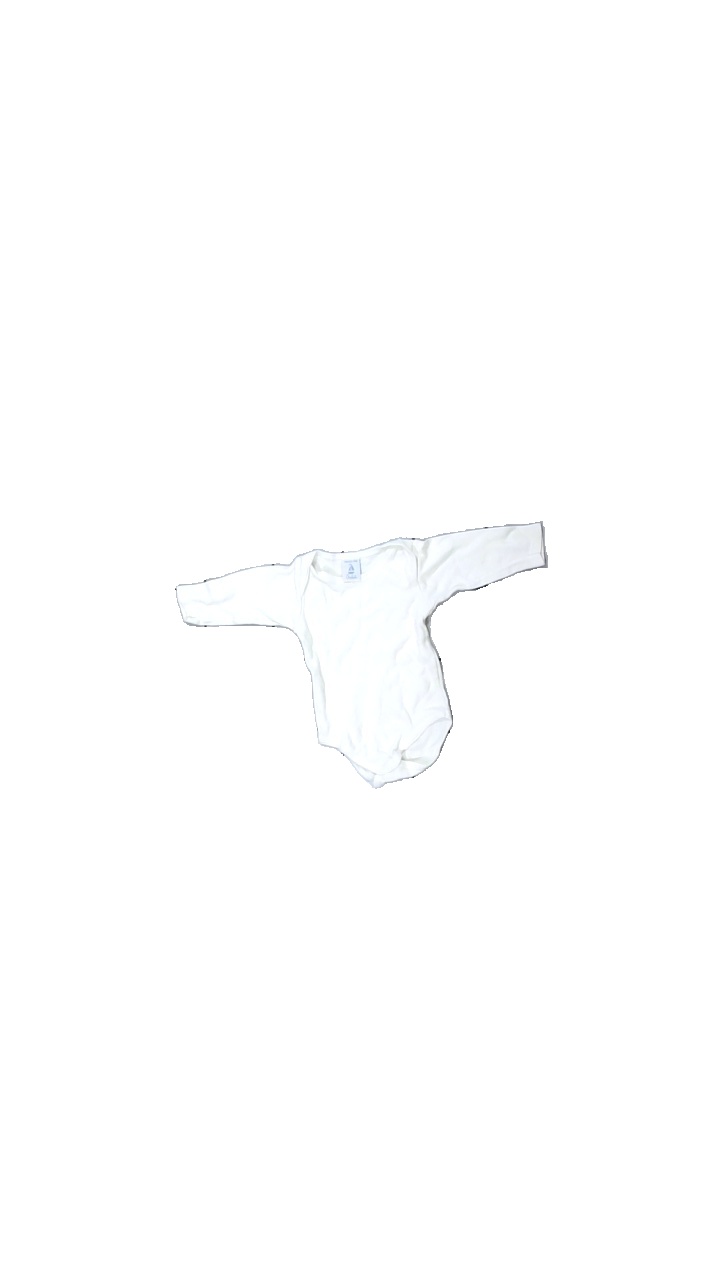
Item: Top (Children)
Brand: Babidu
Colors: White
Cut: Regular, C-collar
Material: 100% cotton
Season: All
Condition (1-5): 3
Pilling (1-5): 2
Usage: Export
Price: <50